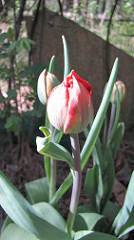
Flower: tulip